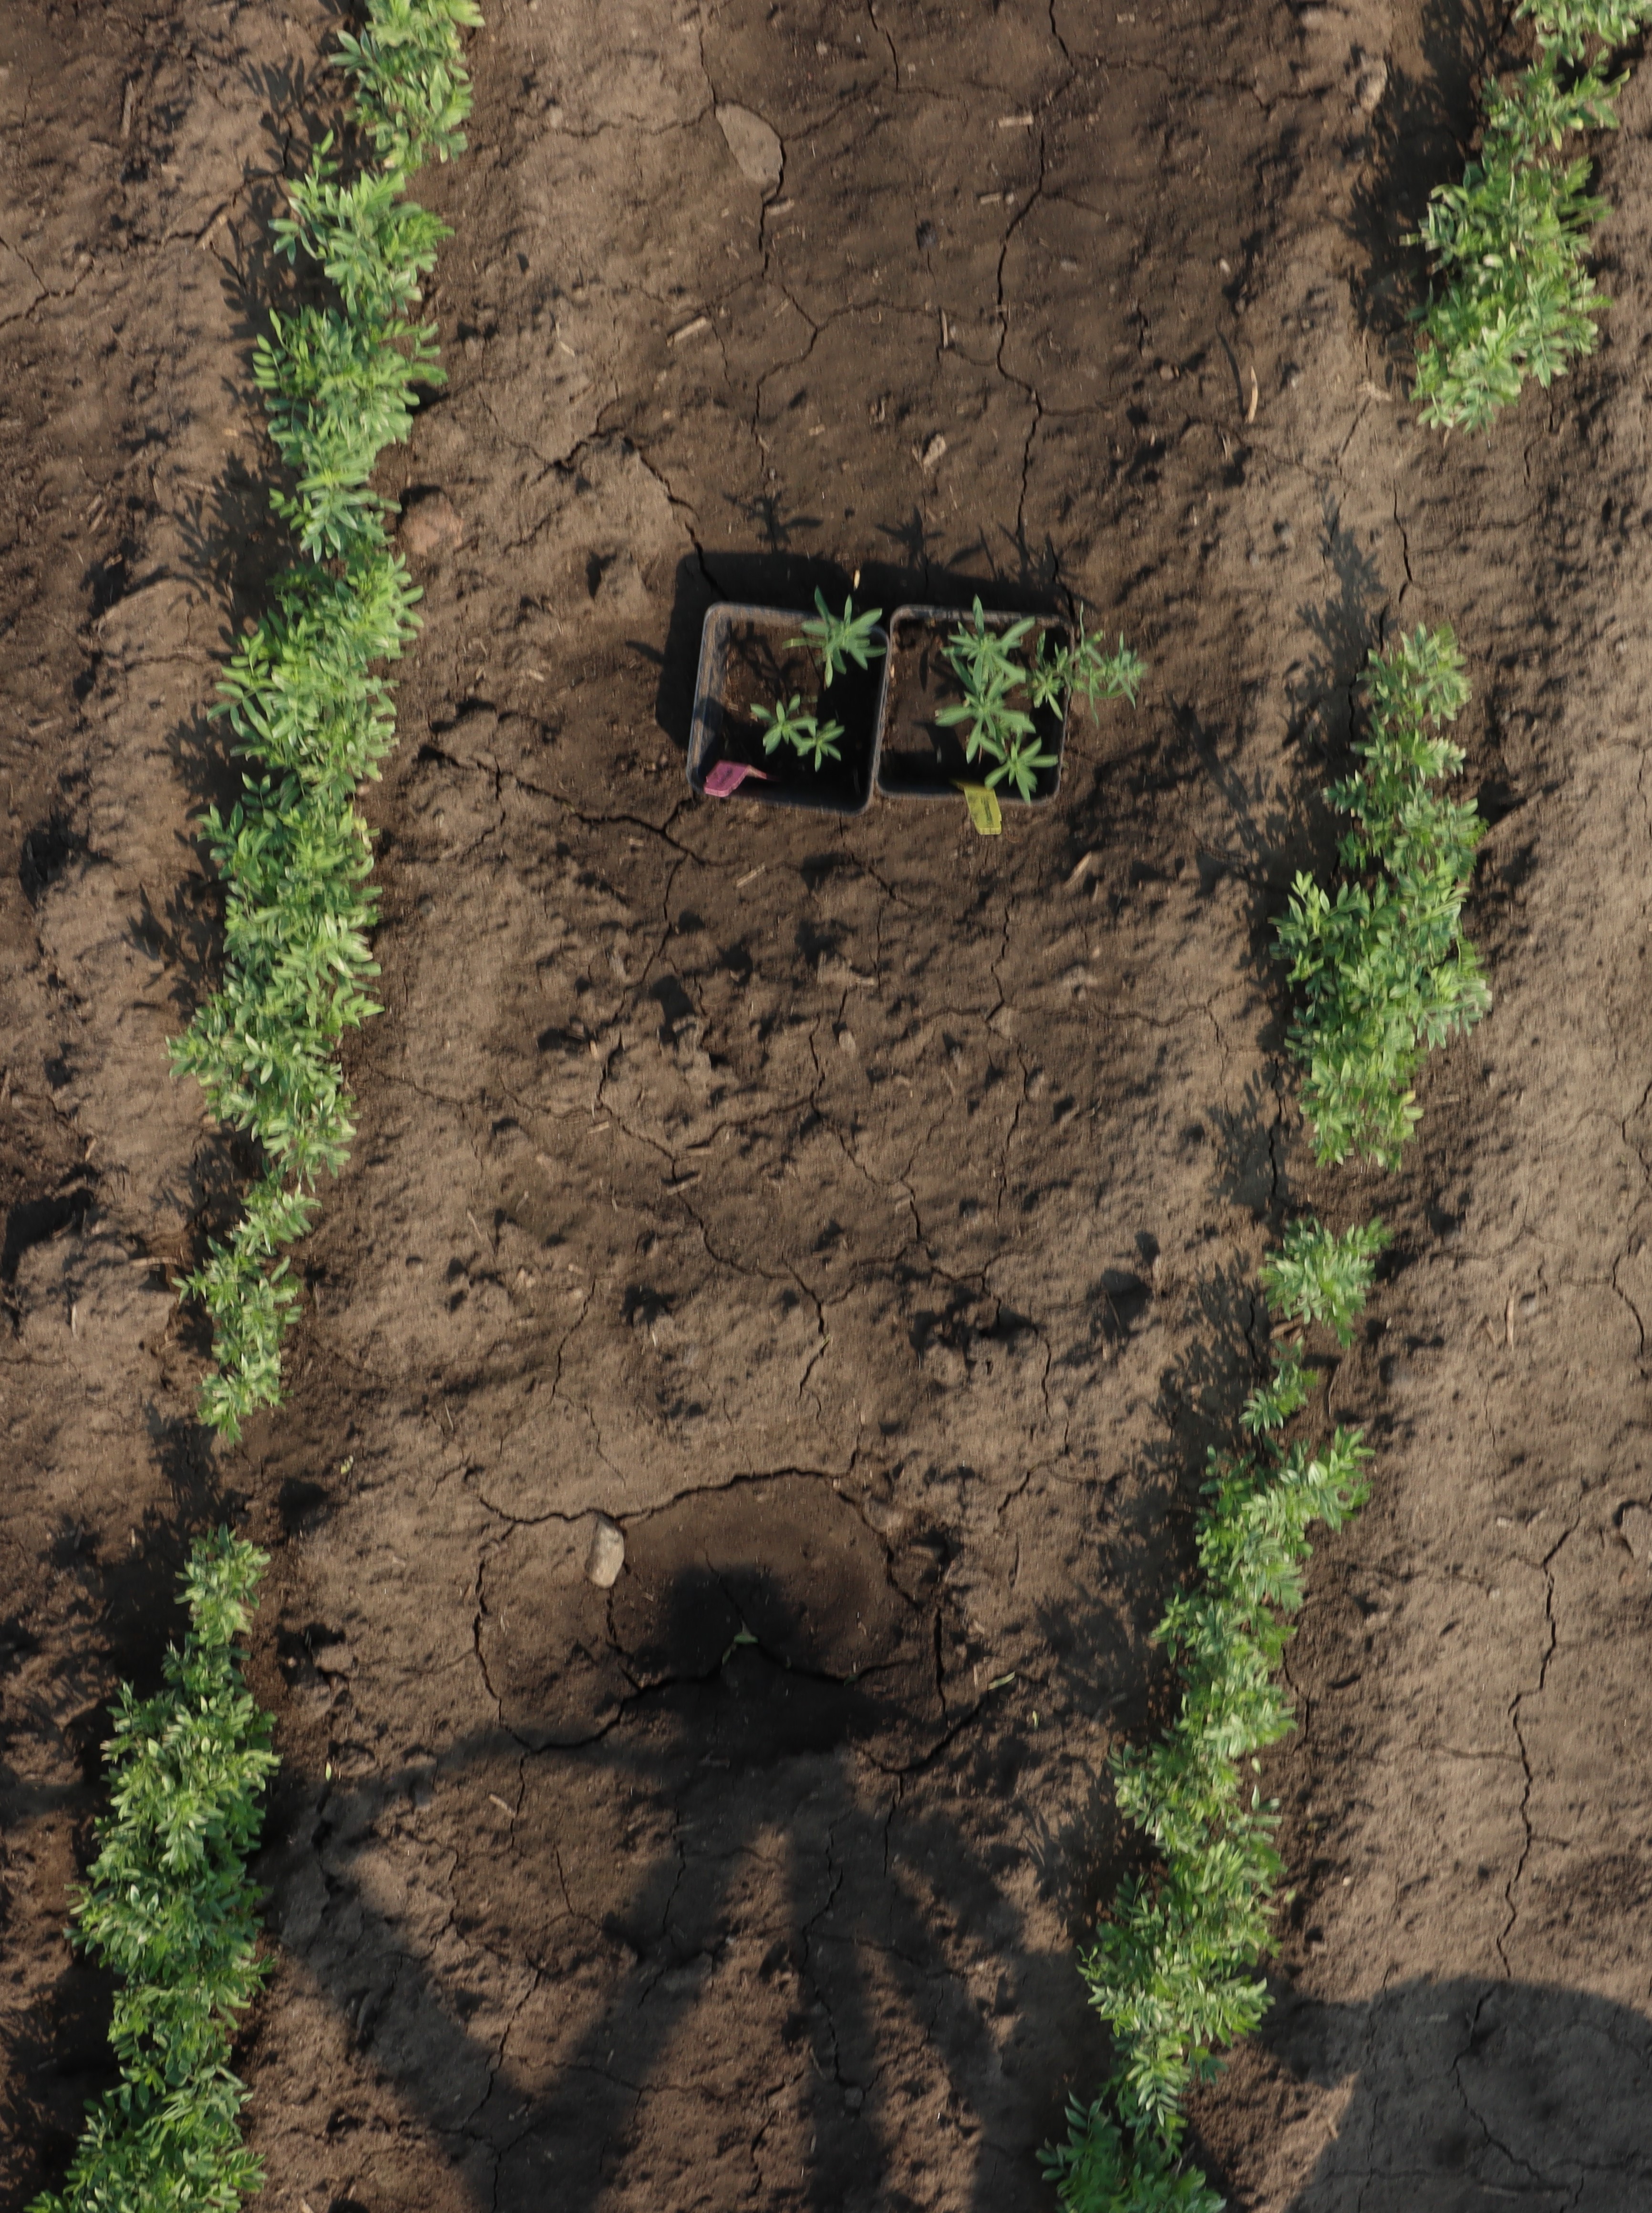
Crop: Lentil
Objects: Kochia, Kochia, Lentil, Lentil, Lentil, Lentil, Lentil, Lentil, Lentil, Lentil, Lentil, Lentil, Lentil, Lentil, Lentil, Kochia, Kochia, Kochia